Adranon

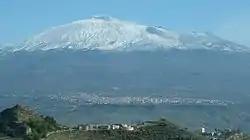
Adranon panorama with Etna

Adranon or Adranos, present day Adrano, was an ancient polis of Magna Graecia on the southwestern slopes of Mount Etna, near Simeto River.